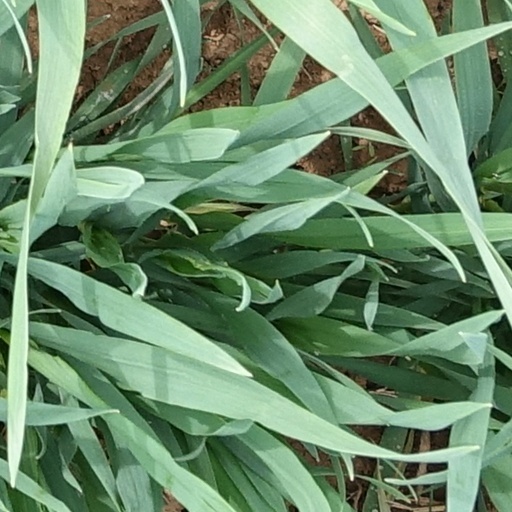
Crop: wheat